June Squibb

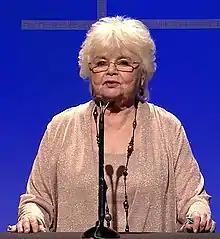
Squibb at Art Directors Guild 18th Award Show in 2014

In 2013, Squibb starred opposite Bruce Dern in the road comedy-drama film "Nebraska", directed by Alexander Payne. She received positive reviews for her performance. Film critic Christy Lemire from "RogerEbert.com" called her a "scene-stealer", while Peter Travers from the "Rolling Stone" called her "priceless". She received Boston Society of Film Critics Award for Best Supporting Actress and Satellite Award for Best Supporting Actress – Motion Picture, as well as being nominated for an Academy Award for Best Supporting Actress, a Golden Globe Award for Best Supporting Actress – Motion Picture, the Screen Actors Guild Award for Outstanding Performance by a Female Actor in a Supporting Role and the Independent Spirit Award for Best Supporting Female among other accolades for the film. Following her big break, Squibb guest-starred on "Girls", "Glee", "Devious Maids", "Mom" and "Getting On". She was inducted into the Cleveland Play House Hall of Fame in 2016.